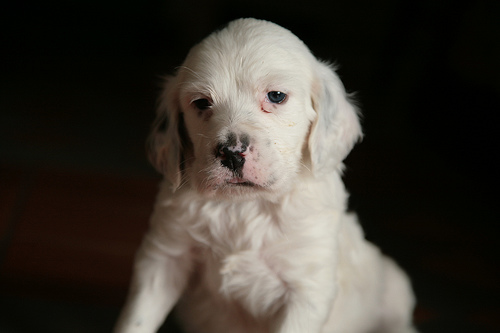
Animal: dog
Breed: english setter